Meadowvale, Mississauga

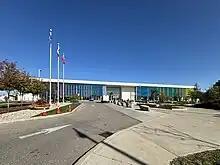
The Meadowvale Community Centre was renovated in July 2014 and re-opened in fall 2016

Meadowvale is the former home to Burlington Twins of the Intercounty Baseball League from 2009-2010 before moving to Burlington. Meadowvale is also home to the minor hockey team the "Meadowvale Hawks", which is part of the Mississauga Hockey League (MHL). In 2016, after two years of construction, and at a cost $37 million, the Meadowvale Community Centre re-opened. This provided Meadowvale residents with access to fitness facilities, a library, a pool, and meeting areas. The community centre is located on the shore of Lake Aquitaine.